Peter Gavin Hall

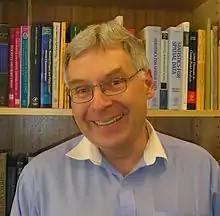
Peter Hall in his office at The University of Melbourne in 2007

Peter Gavin Hall (20 November 1951 – 9 January 2016) was an Australian researcher in probability theory and mathematical statistics. The American Statistical Association described him as one of the most influential and prolific theoretical statisticians in the history of the field.